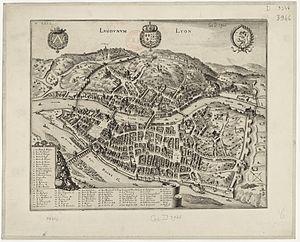
Vue de la ville de Lugdunum ou Lyon à la confluence de la Saone et du Rhone.
Saint-Jean est un quartier du 5ᵉ arrondissement de Lyon. Il constitue une des trois paroisses du Vieux Lyon, avec celles de Saint-Georges et Saint-Paul, et tient son nom de sa Primatiale Saint-Jean de Lyon du Primat des Gaules, dédiée à Saint Jean le Baptiste.
Lyon à l'époque moderne est une cité redevenue ordinaire après la période dorée de la Renaissance et les souffrances des conflits religieux.